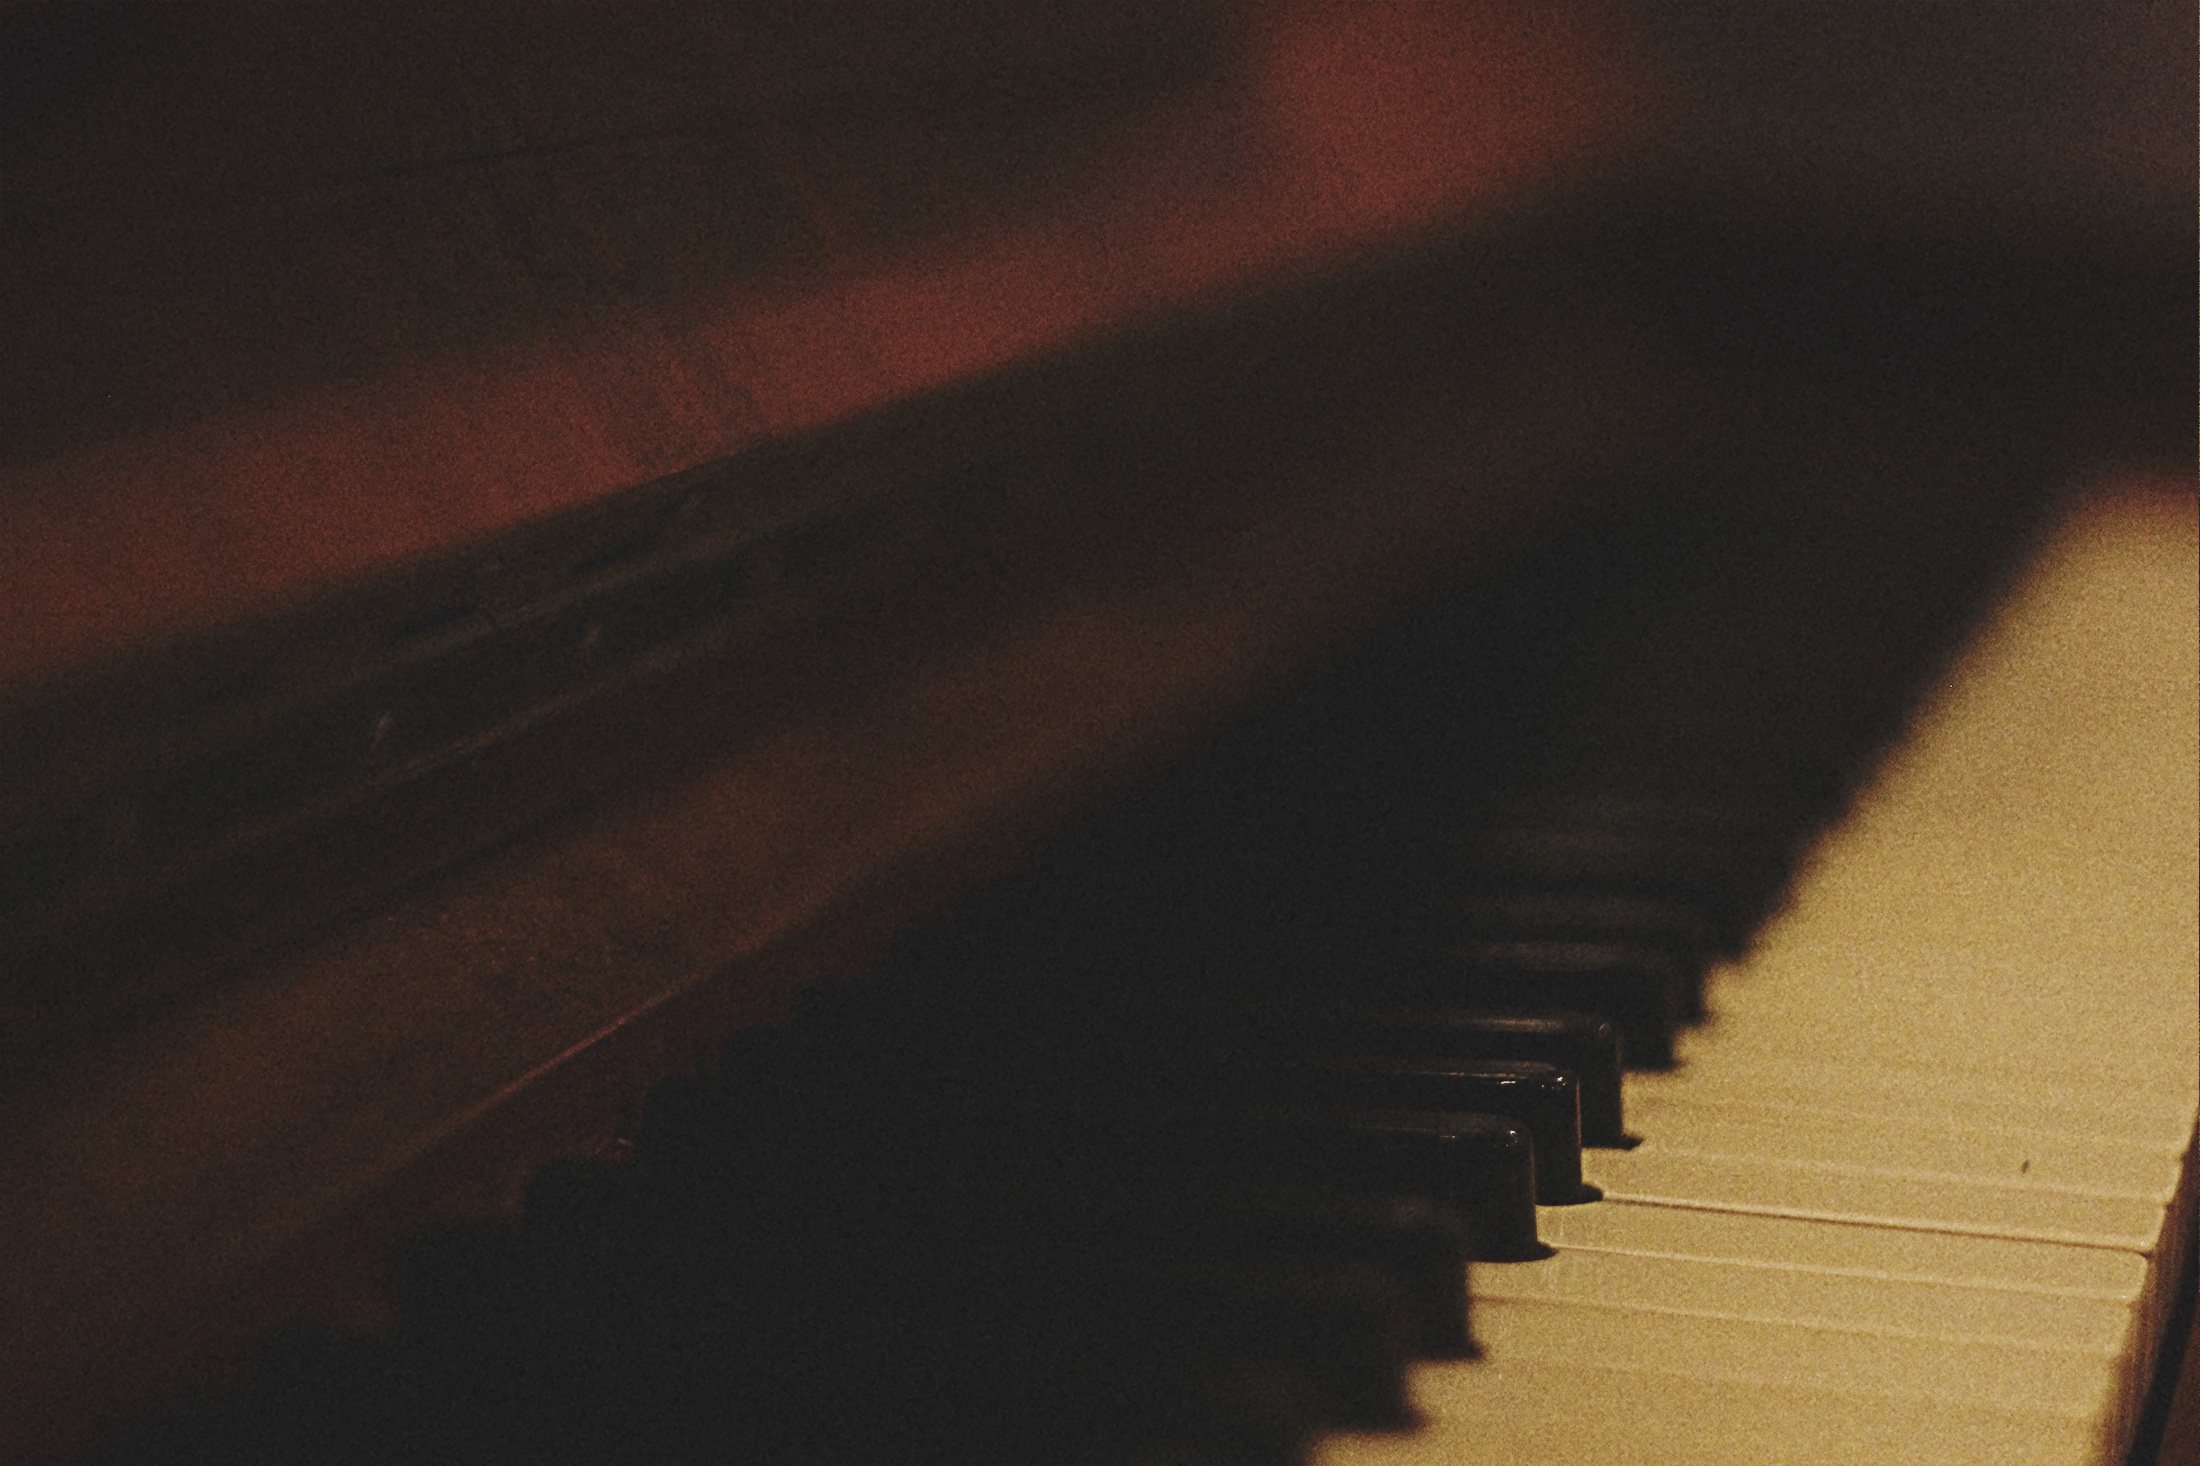
music, light, wood, keyboard, technology, sunlight, floor, line, reflection, red, color, piano, shadow, darkness, black, musical instrument, close up, keys, shape, string instrument, electronic device, public domain images